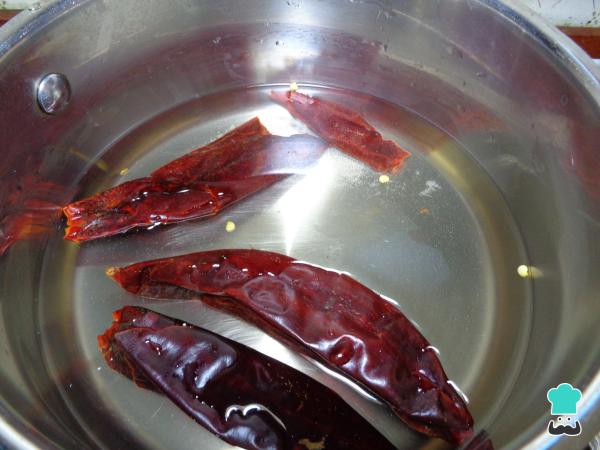
Desvenamos y lavamos perfectamente los chiles guajillo. Posteriormente, los agregamos a una cacerola profunda con agua y una pizca de sal, y los ponemos a hervir a fuego lento para ablandarlos.